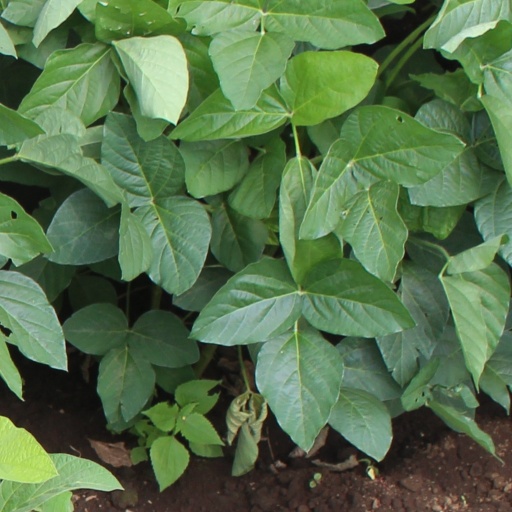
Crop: soybean